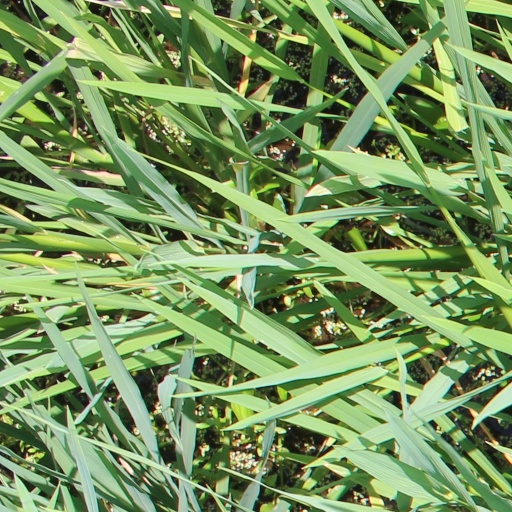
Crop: rice